Foofur

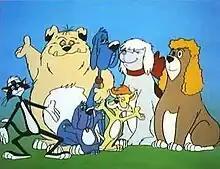
Foofur and his group

Foofur is an American animated children's television series from "Kissyfur" creator Phil Mendez that was produced by Hanna-Barbera Productions with SEPP International S.A. Airing on NBC from 1986 to 1987, the show was about the everyday misadventures of the skinny blue protagonist dog in Willowby. A comic book series based on the cartoon was produced by and released from Star Comics (an imprint of Marvel Comics).